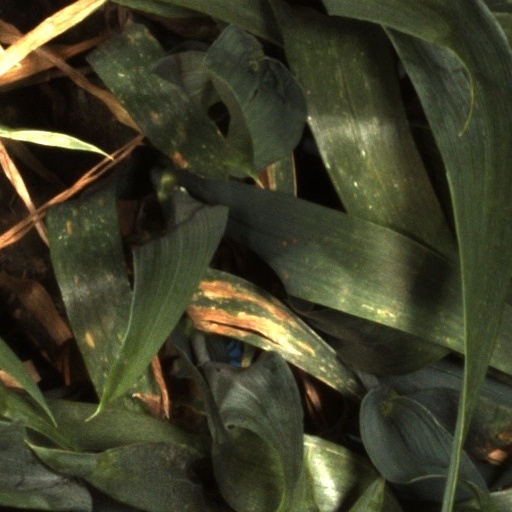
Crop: wheat